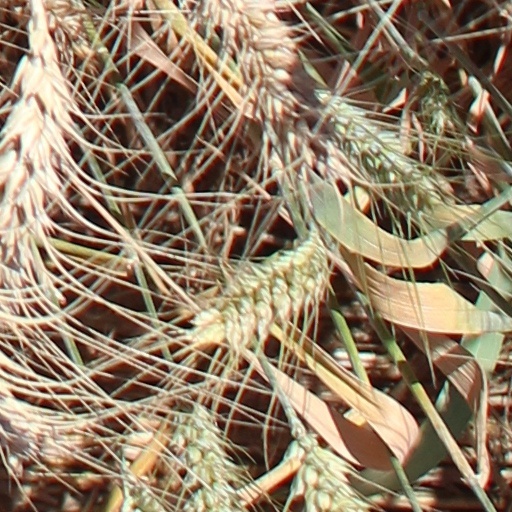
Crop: wheat